Acid sulfate soil

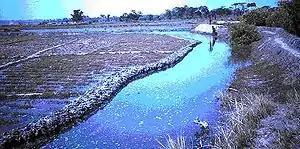
Sea water is admitted to a bunded polder on acid sulfate soil for soil improvement and weed control, Guinea Bissau

Potentially acid sulfate soils (also called cat-clays) are often not cultivated or, if they are, planted with rice, so that the soil can be kept wet preventing oxidation. Subsurface drainage of these soils is normally not advisable.